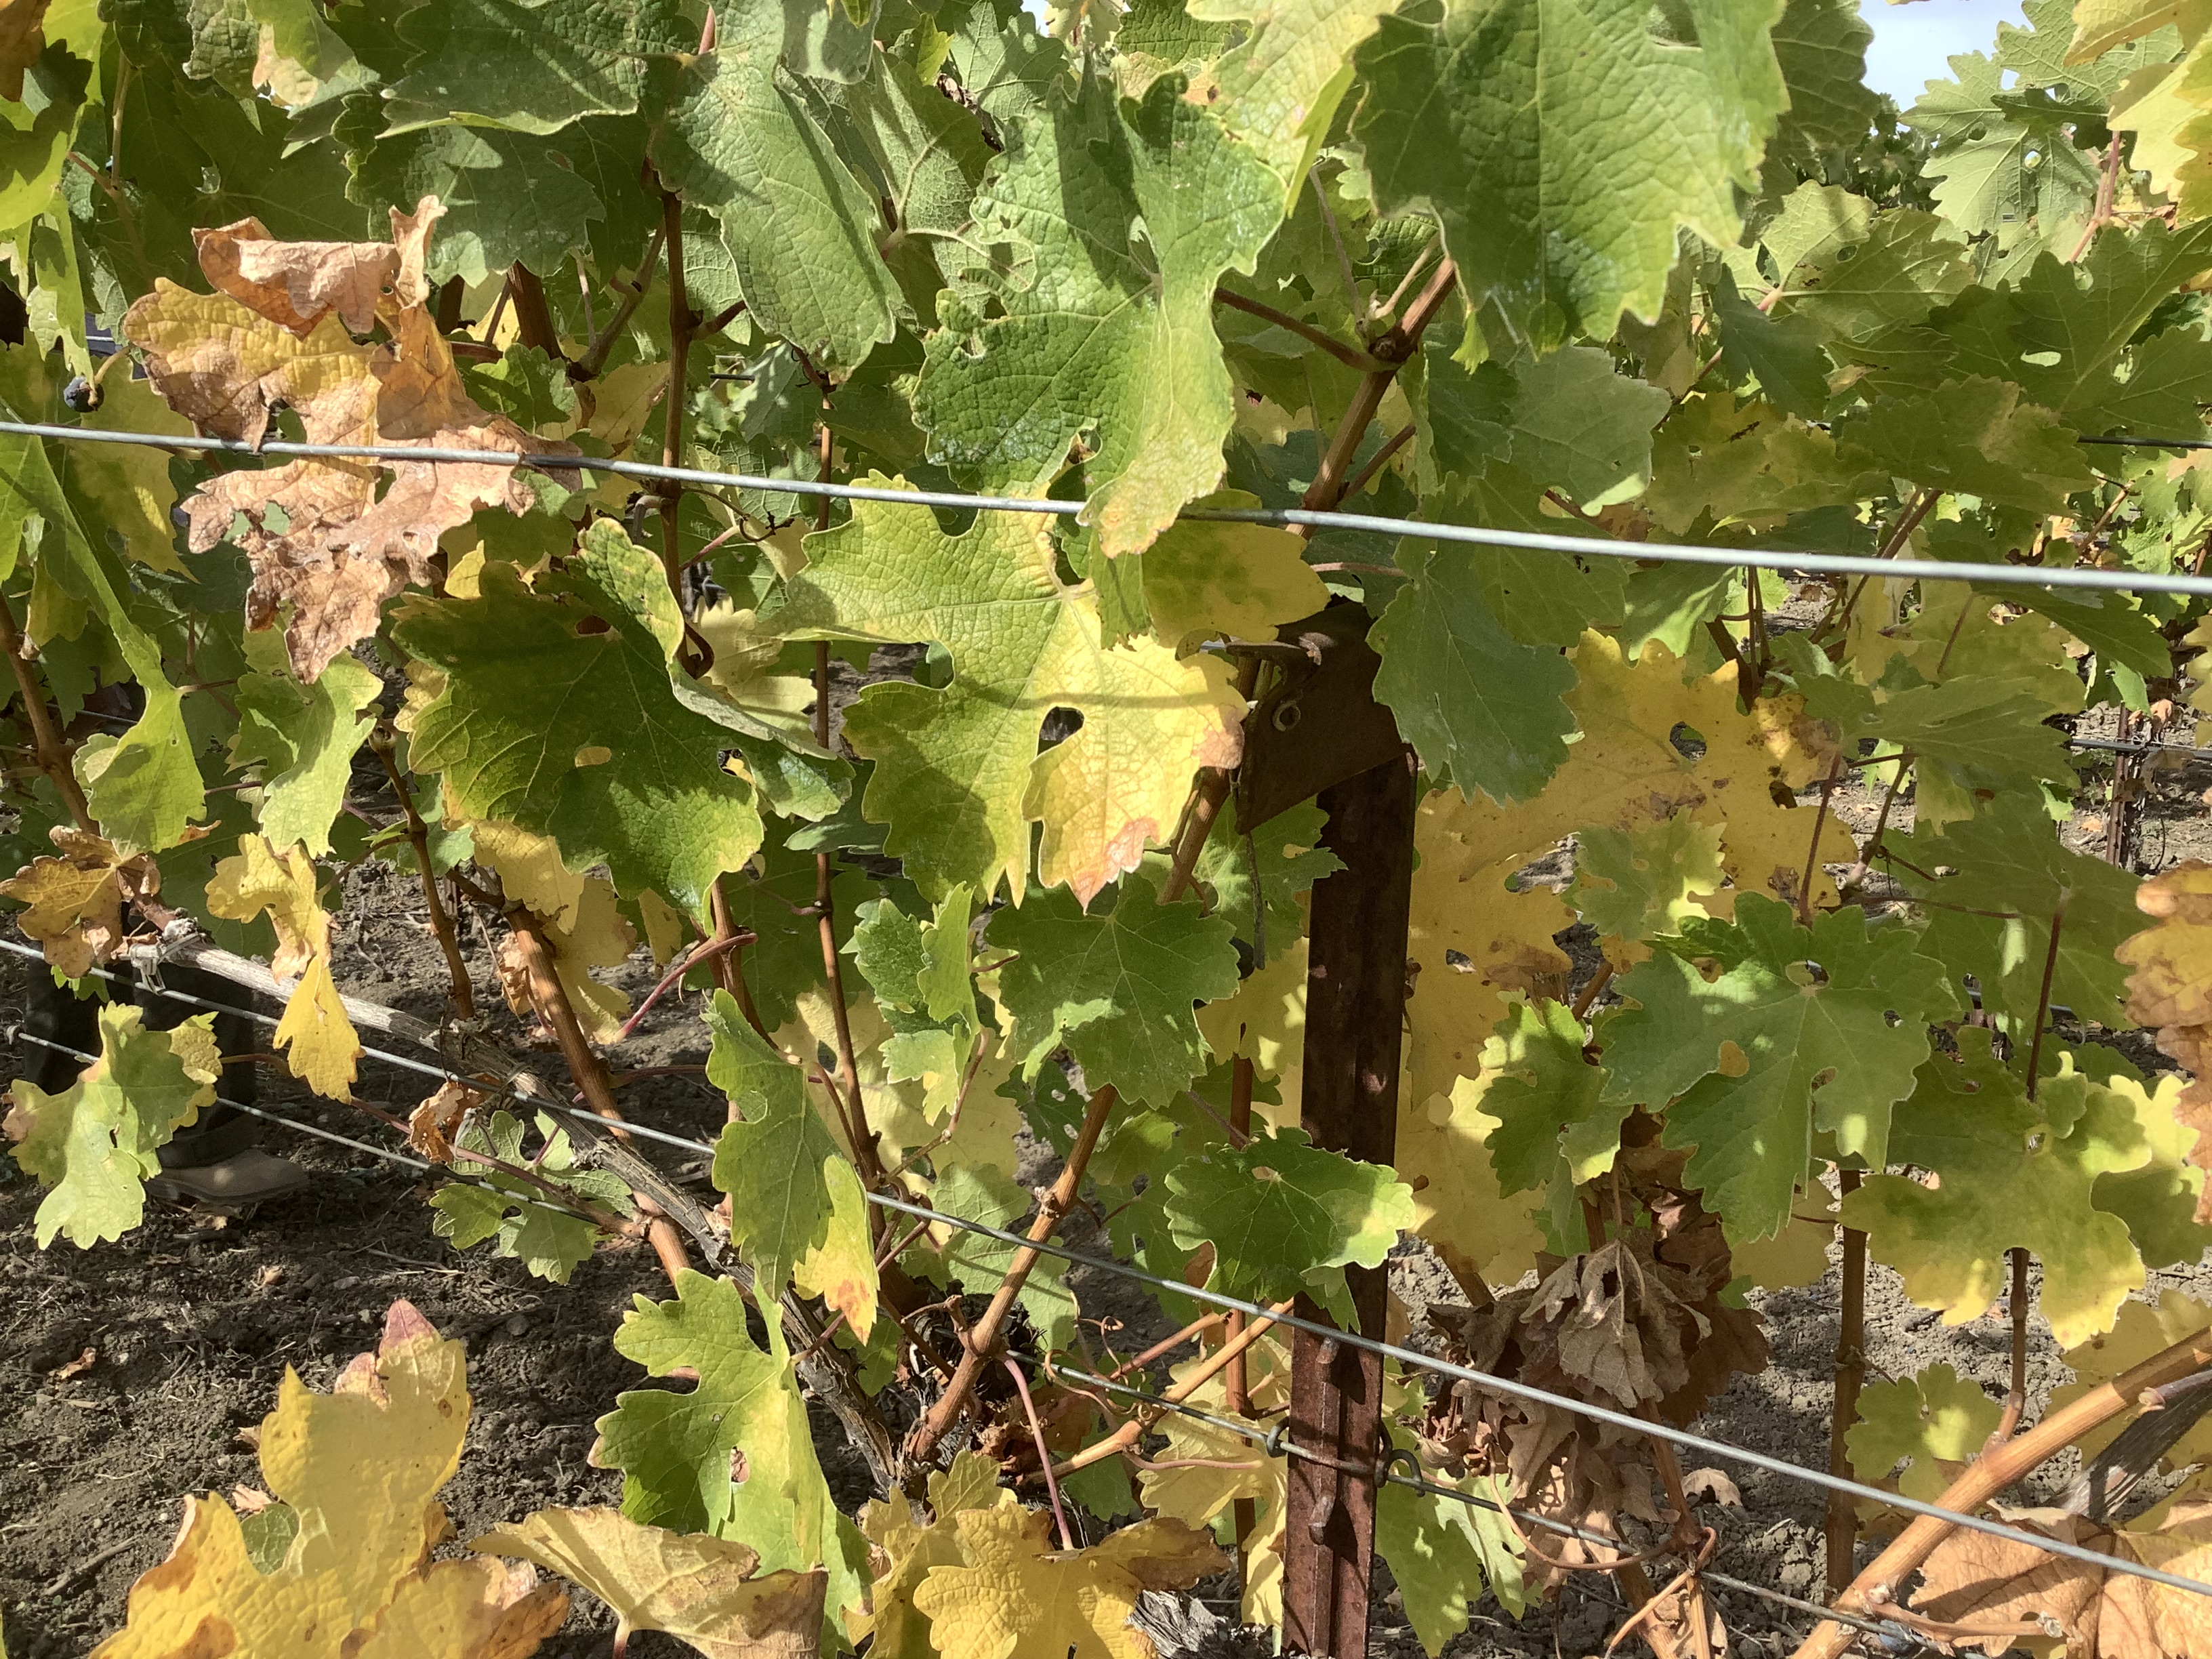
Label: No Virus